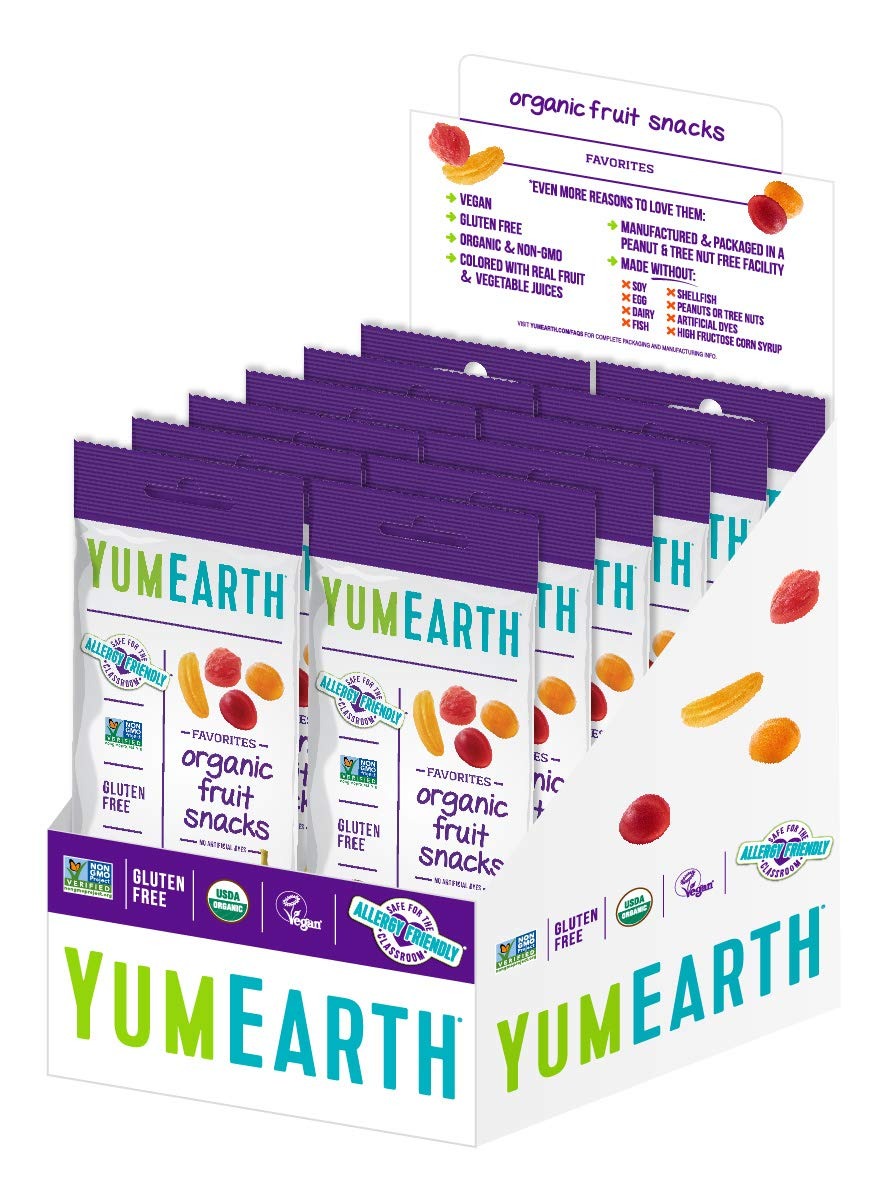
Item Name: YumEarth Organic Fruit Snacks,Fruit Flavored Snack Packs, Allergy Friendly, Gluten Free, Non-GMO, Vegan, No Artificial Flavors or Dyes 2oz (Pack of 12)
Bullet Point 1: Contains 12 -2 Ounce Individual Single Snack Packs of YumEarth Organic Assorted Flavor Fruit Snacks
Bullet Point 2: Each allergy-friendly snack pack is a fun, flavorful mix of flavor: banana, strawberry, cherry and peach
Bullet Point 3: Our Fruit Snacks are colored with real fruit and vegetables juices, no high fructose corn syrup or artificial dyes here
Bullet Point 4: YumEarth's sweet treats are free from the top 8 common allergens and are USDA Organic Certified, Non-GMO Certified, gluten free and vegan
Bullet Point 5: At YumEarth, we make delicious, allergy-friendly treats that everyone can enjoy. Our yummy snacks are perfect for class parties, school snacks and lunch snacks
Value: 24.0
Unit: Ounce

Price: 29.335